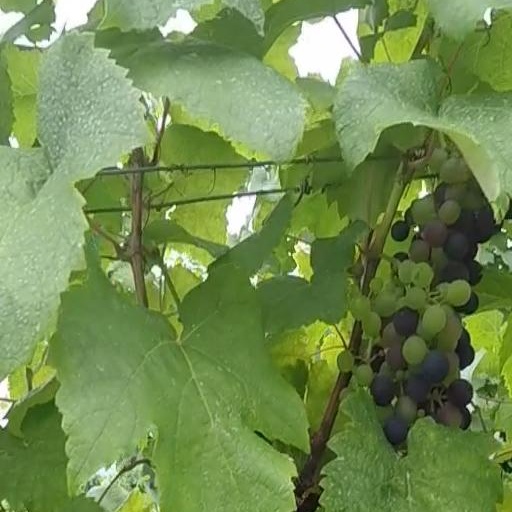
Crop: grape